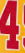
Number: 4